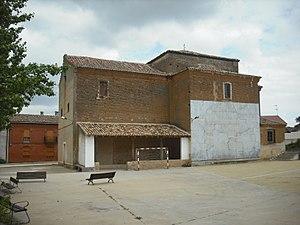
Fontihoyuelo est une commune de la province de Valladolid dans la communauté autonome de Castille-et-León en Espagne.